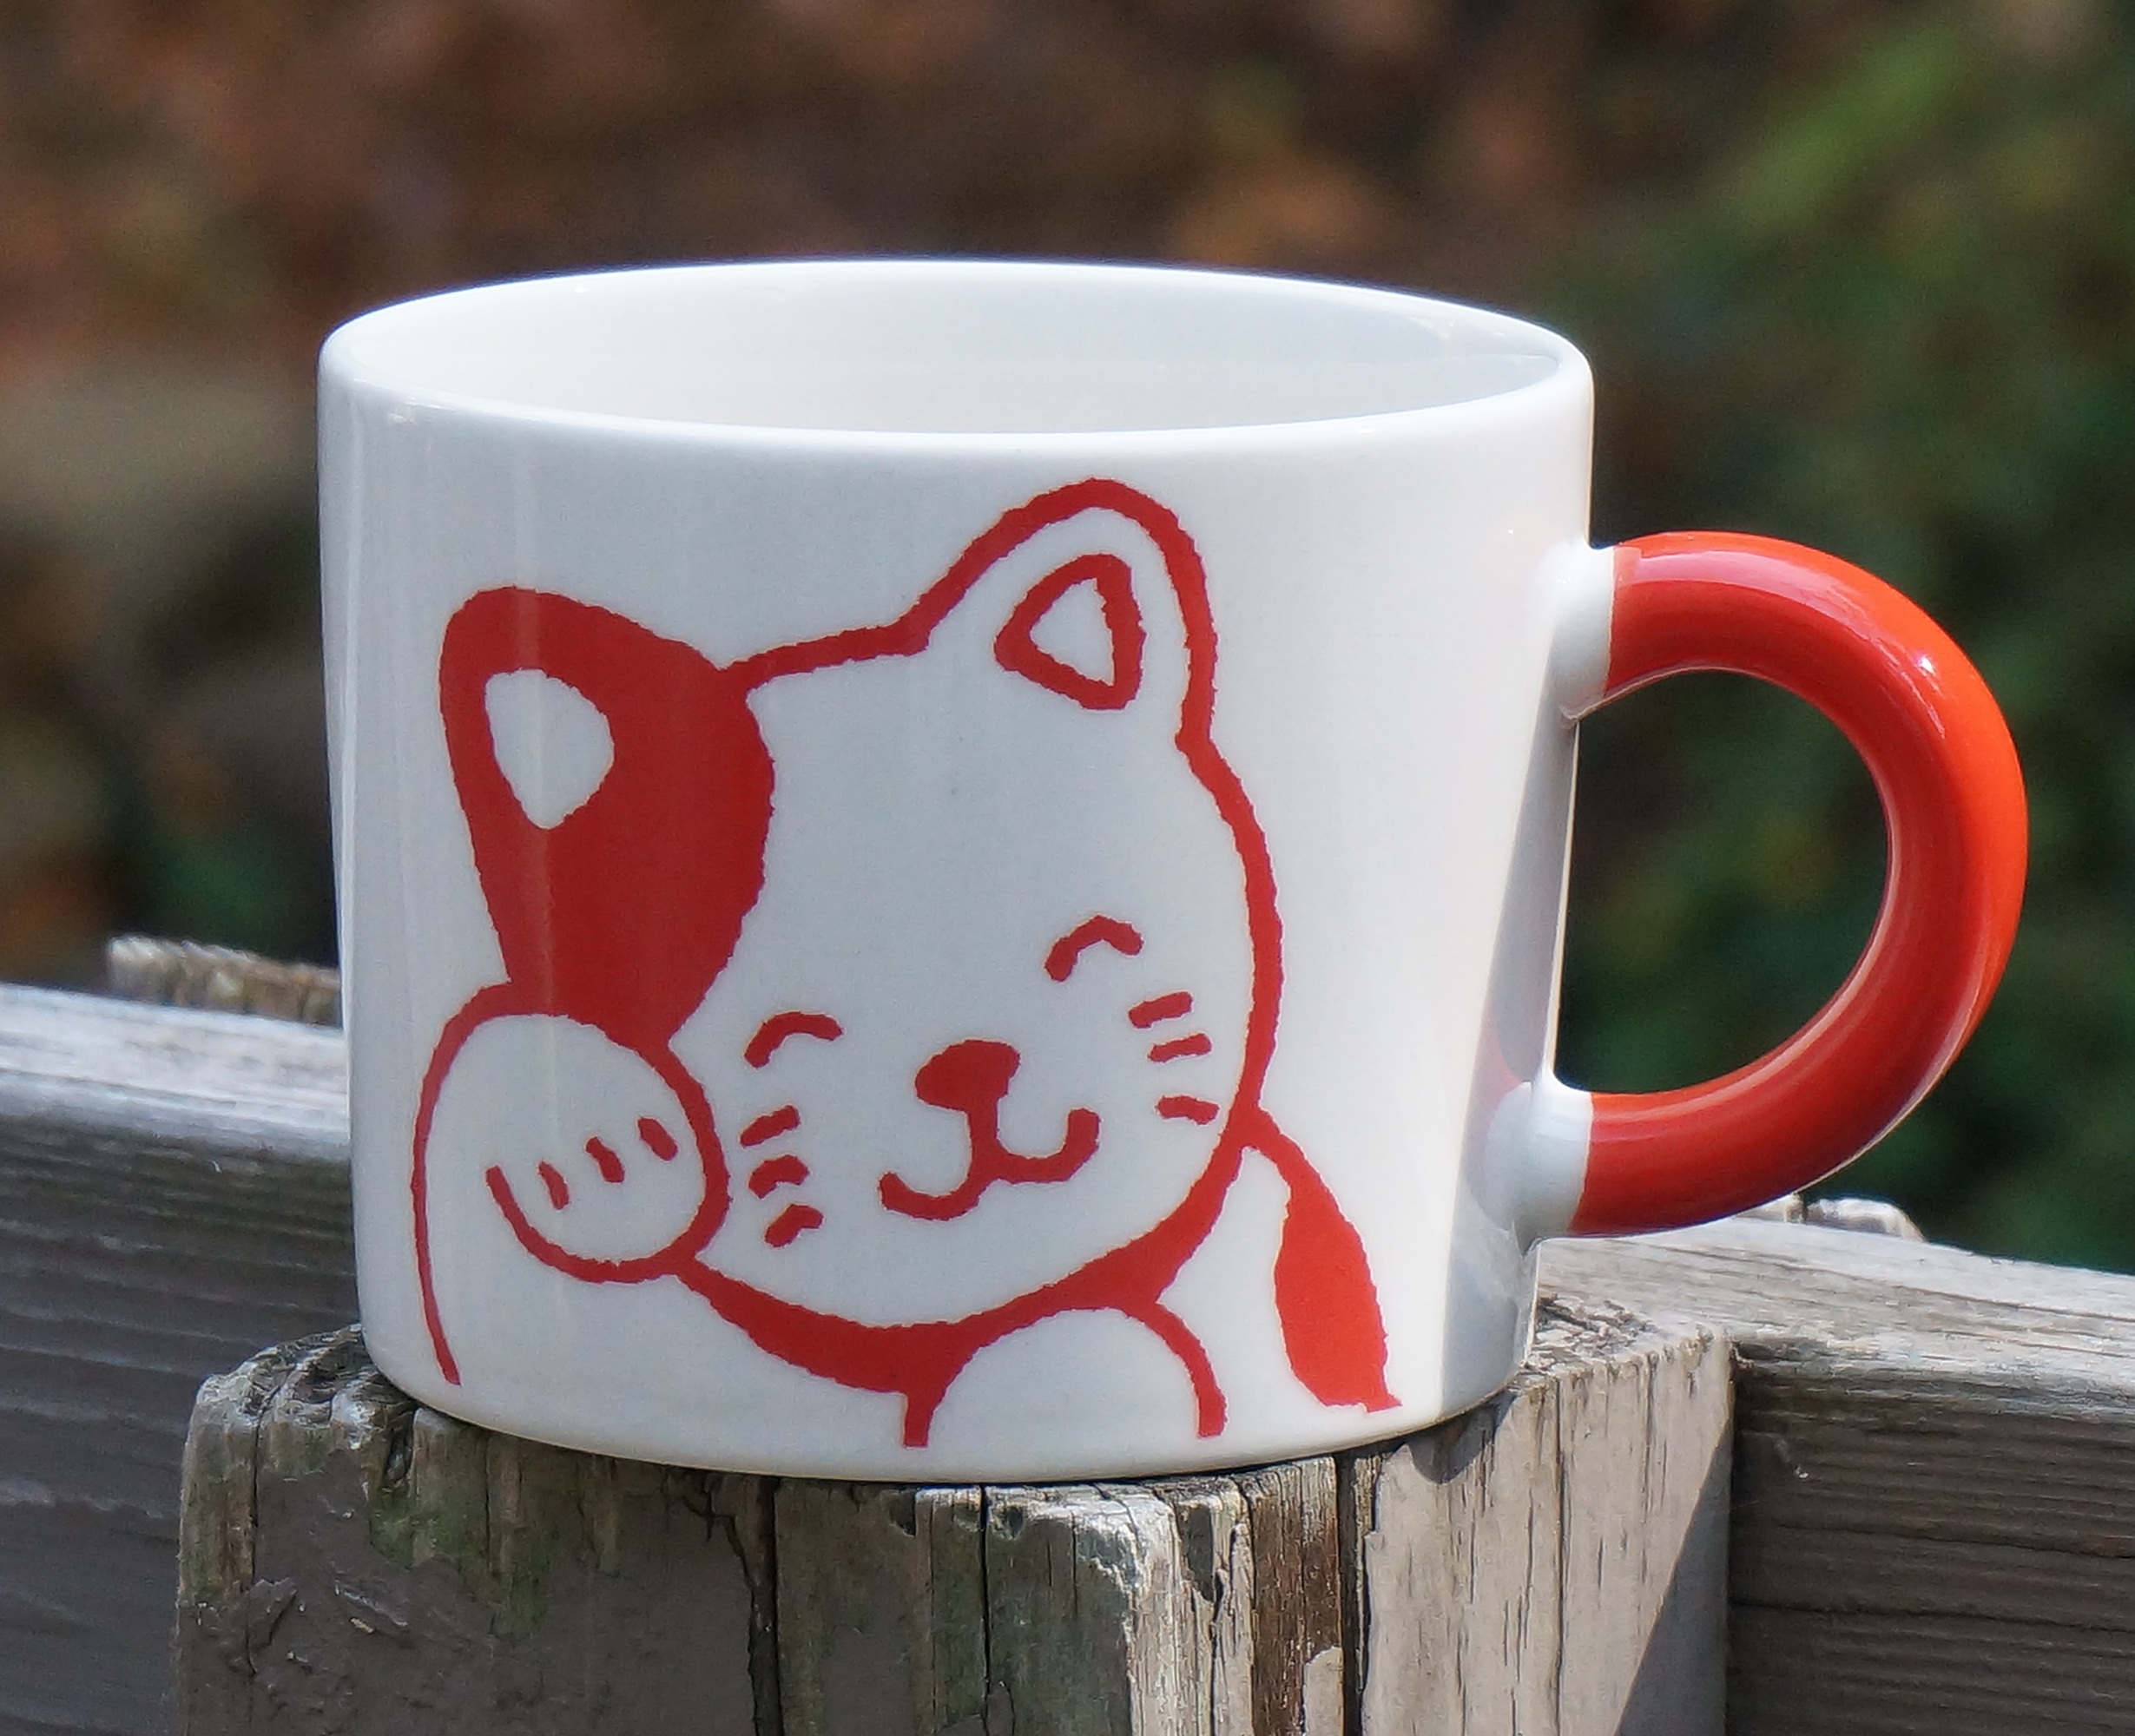
white, cute, cup, red, cat, ceramic, drink, mug, coffee cup, art, kitty, red and white, drinkware, ceramic cat mug